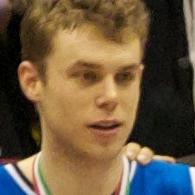
Age: 19